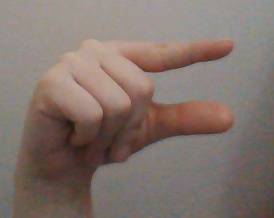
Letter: dal